Independence Community College

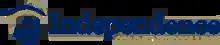

Independence Community College is a public community college in Independence, Kansas. It was formerly Independence Community Junior College.